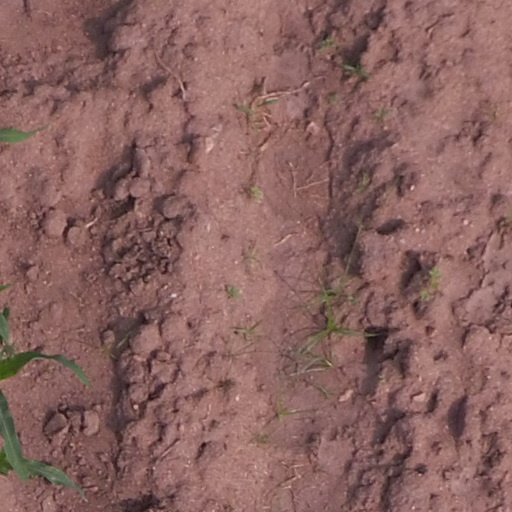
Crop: maize; corn